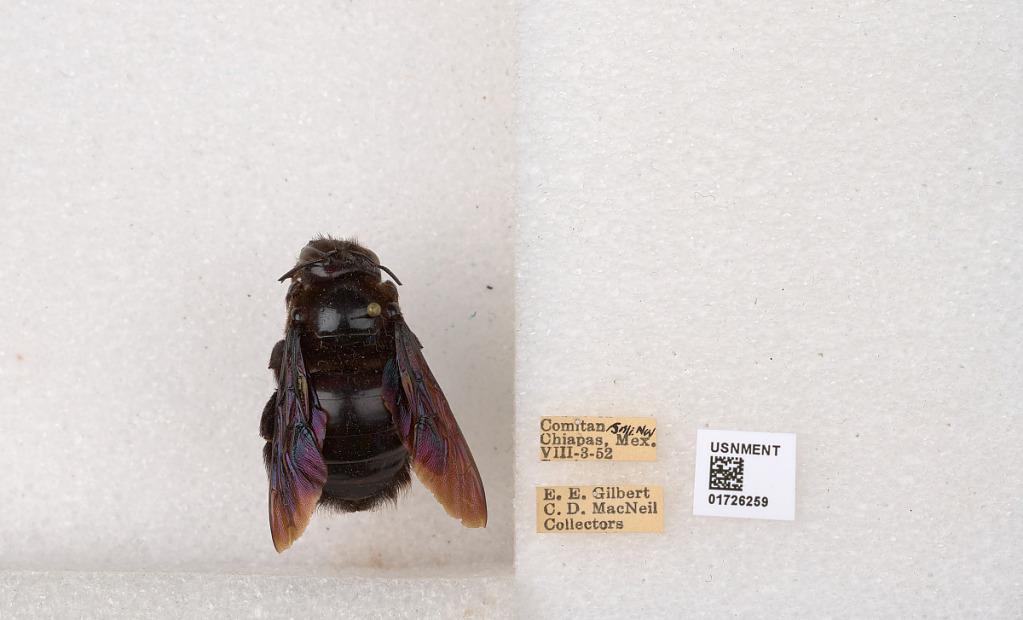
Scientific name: Xylocopa (Neoxylocopa) frontalis (Olivier)
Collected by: E. Gilbert & C. Macneil
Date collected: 1952-8-3
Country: Mexico
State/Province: Chiapas
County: Comitan Municipality
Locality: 5 Mi. NW Chiapas